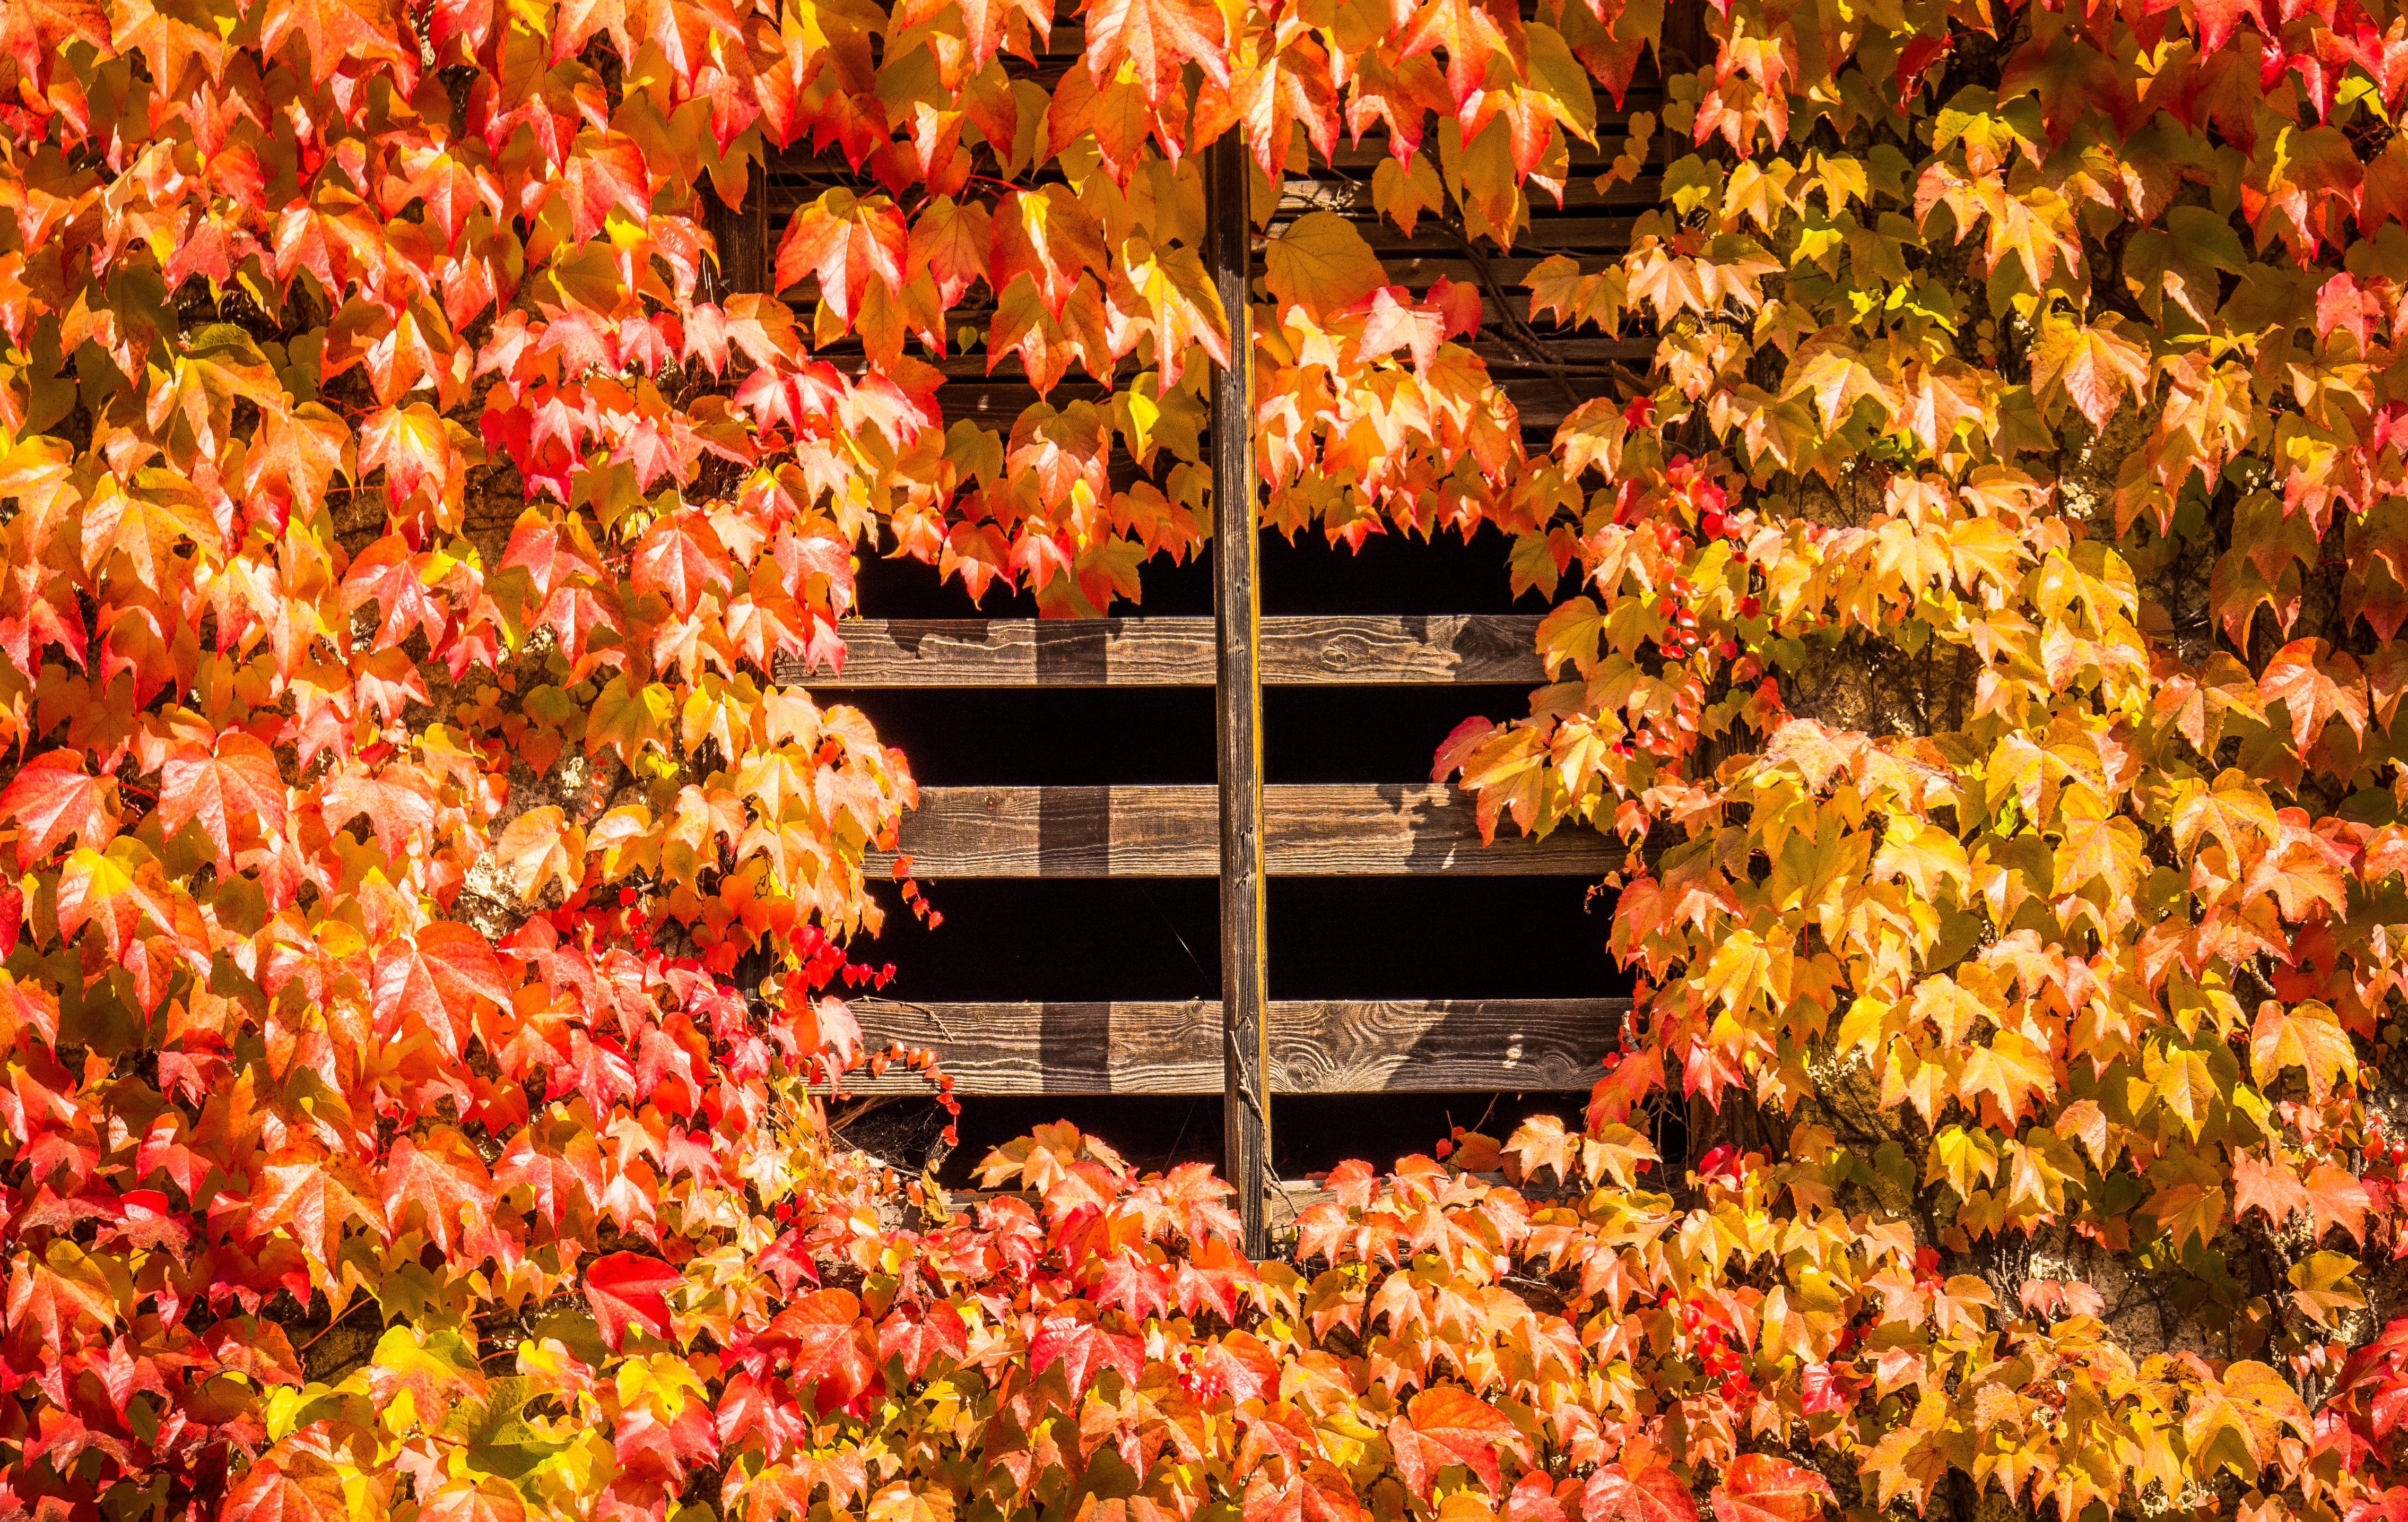
nature, plant, leaf, fall, flower, foliage, red, color, autumn, season, leaves, october, flowering plant, chinese new year